Władysław IV Vasa

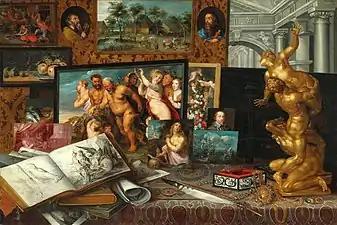
"Art Collection of Prince Władysław Vasa" (Royal Castle in Warsaw), according to artist's signature painted in Warsaw in 1626, depicts treasures purchased by the Prince during his journey across Europe.

In 1623, while near Gdańsk (Danzig), he witnessed Gustavus Adolphus's Swedish Navy use its naval superiority to demand concessions from Gdańsk (the Commonwealth had no navy).